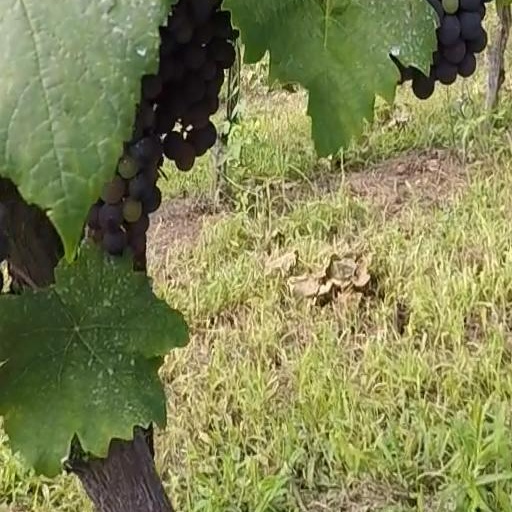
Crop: grape